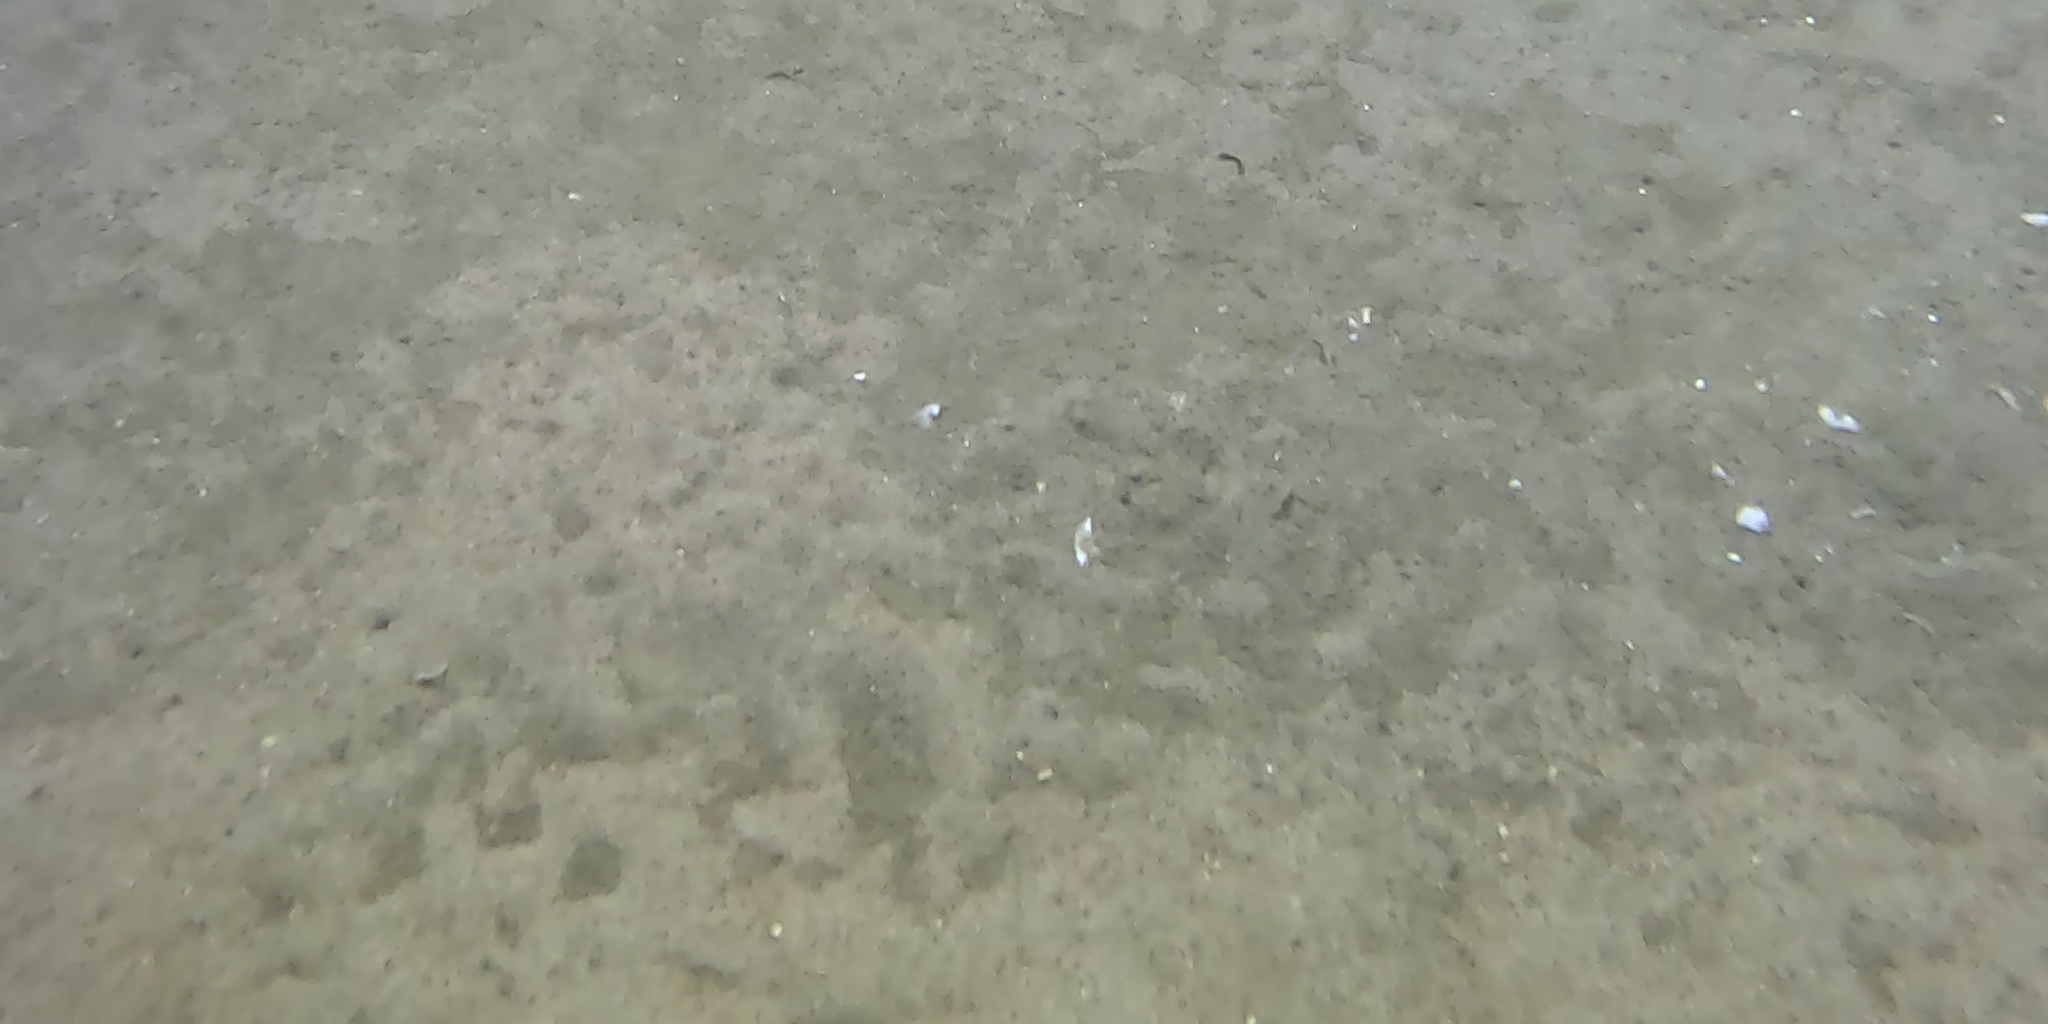
Seabed habitat: sand